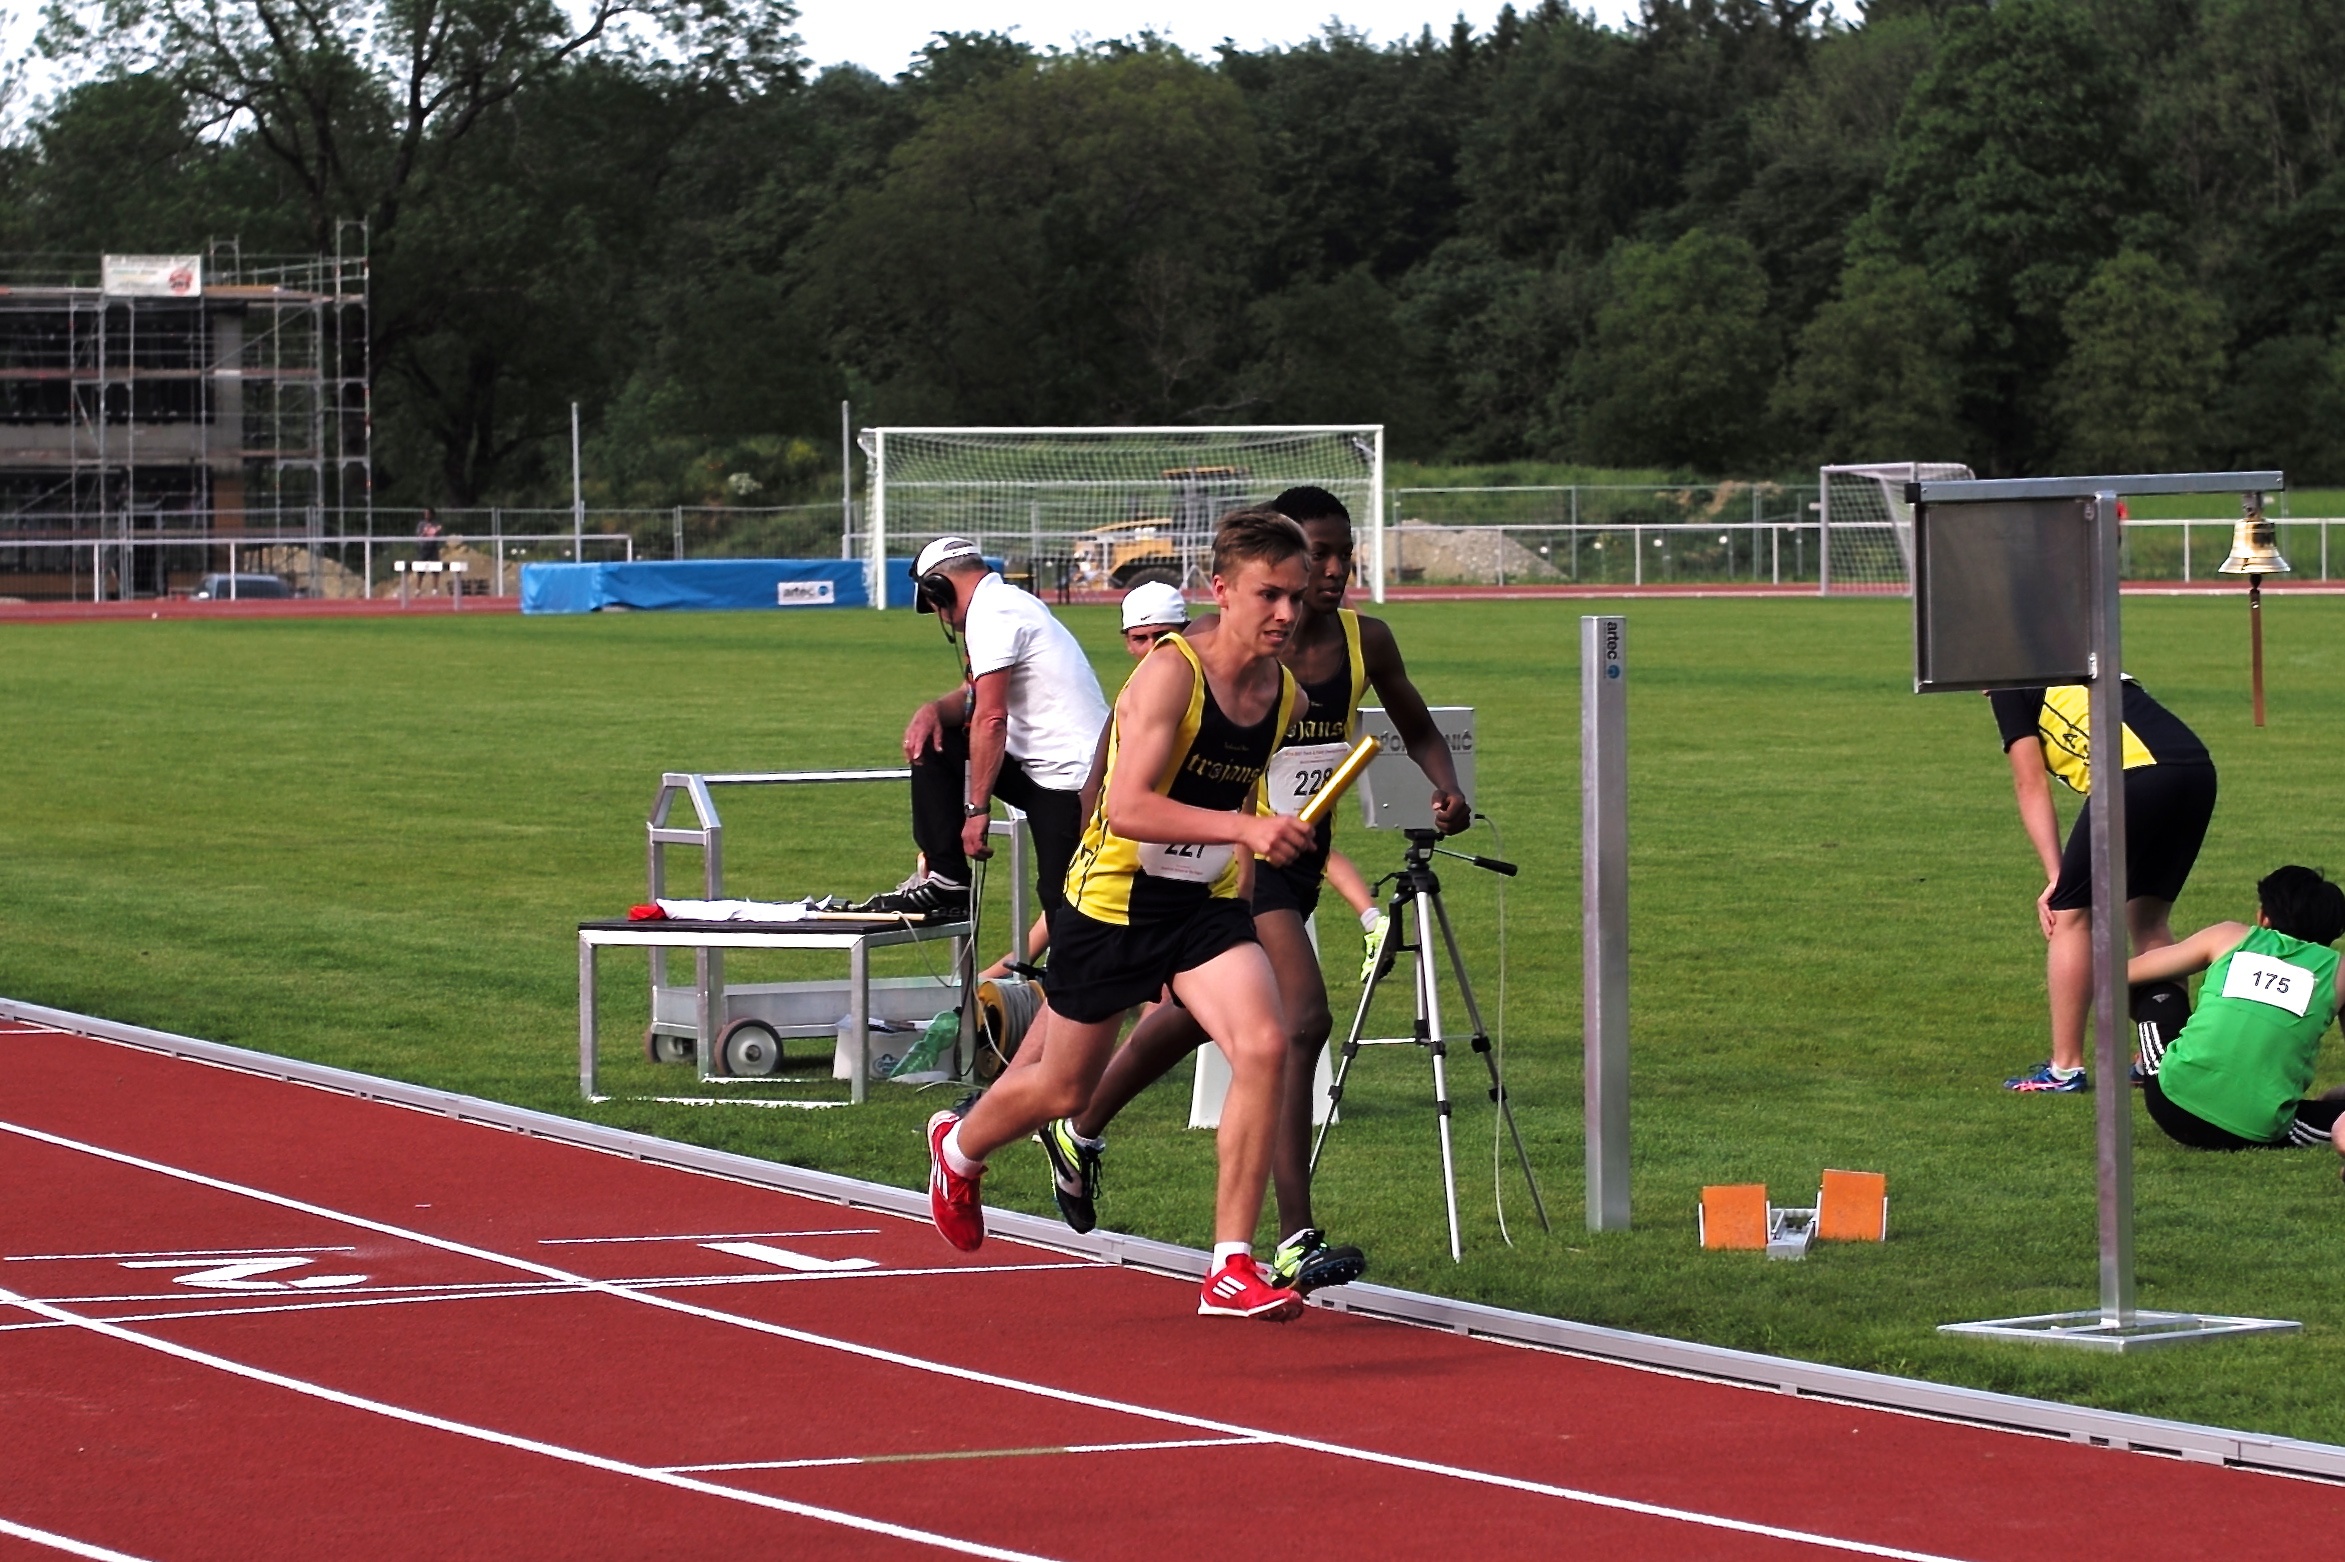
jumping, sports, championship, athletics, sprint, hurdle, human action, endurance sports, competition event, track and field athletics